Pedestrian zone

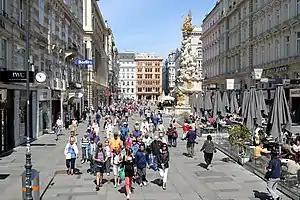
Vienna's first pedestrian zone on the Graben (2018)

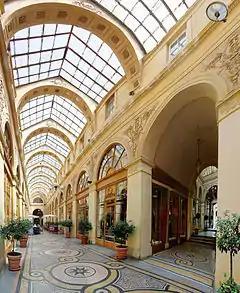
The Galerie Vivienne in Paris

Pedestrian zones (also known as auto-free zones and car-free zones, as pedestrian precincts in British English, and as pedestrian malls in the United States and Australia) are areas of a city or town restricted to use by people on foot or human-powered transport such as bicycles, with non-emergency motor traffic not allowed. Converting a street or an area to pedestrian-only use is called "pedestrianisation".